Rashtra Kavach Om

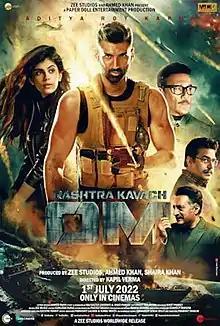
Theatrical release poster

Rashtra Kavach Om (trans "National Shield Om") is a 2022 Indian action film directed by Kapil Verma and produced by Zee Studios and Ahmed Khan. It stars Aditya Roy Kapur, Sanjana Sanghi, Jackie Shroff, Ashutosh Rana, Prakash Raj and Prachee Shah Paandya. The film was released in theatre on 1 July 2022 and on ZEE5 on 11 August 2022.